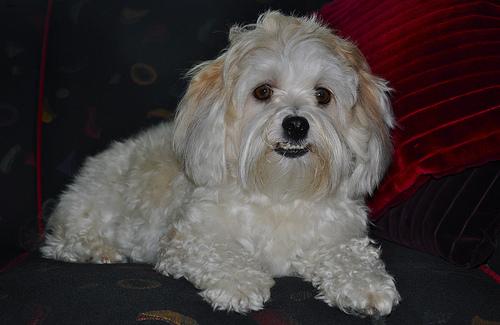
Breed: havanese